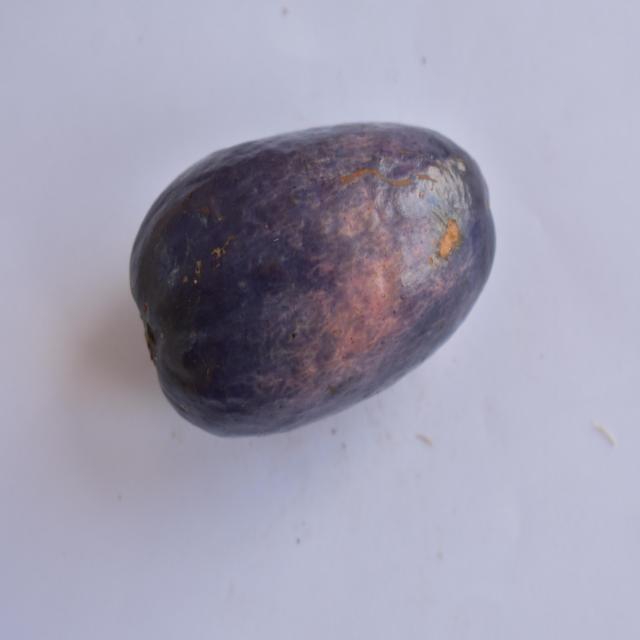
Plum grade: unaffected